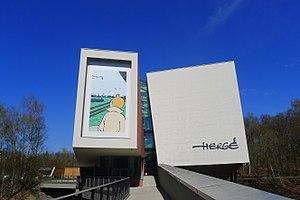
Le musée Hergé est un musée consacré à l'auteur belge de bandes dessinées Hergé, créateur des Aventures de Tintin, de Quick et Flupke et de Jo, Zette et Jocko, Popol et Virginie et de Totor, CP des Hanetons. Situé à Louvain-la-Neuve, le bâtiment de 3 600 m² a été dessiné par l'architecte français Christian de Portzamparc et a officiellement ouvert ses portes le 2 juin 2009.